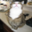
Label: cat